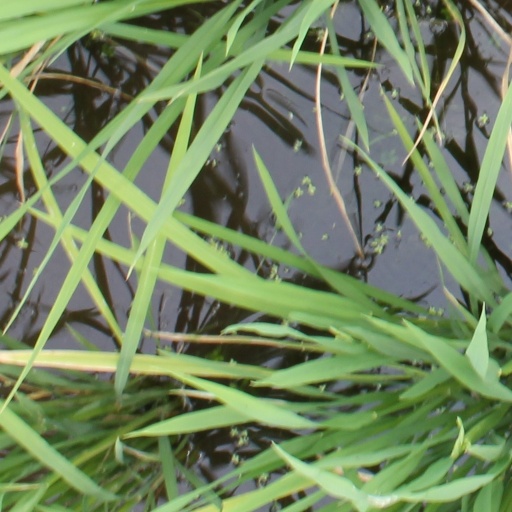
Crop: rice